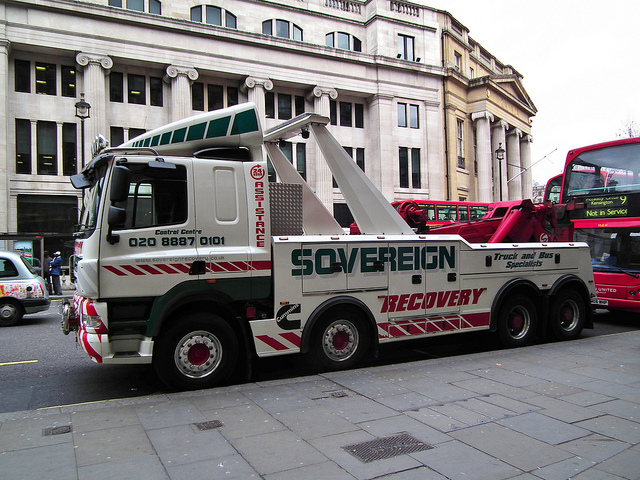
A large white truck on a city street.

A white tow truck is parked in front of a bus.

A white tow truck driving down a busy street.

A tow truck is in front of a double decker bus

Large tow truck in city towing red bus.